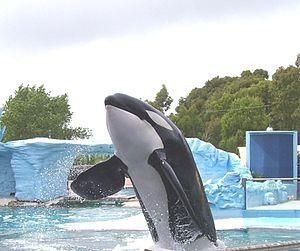
Mundo Marino est un parc marin argentin, situé au sein de la province de Buenos Aires, dans la ville de San Clemente del Tuyú. Il est l'une des destinations touristiques les plus connues du pays. D'une superficie de 40 ha il permet de découvrir diverses attractions et des spectacles. C'est le plus grand parc marin d'Amérique du Sud et le seul à présenter une orque. Son directeur est Jose David Mendez.